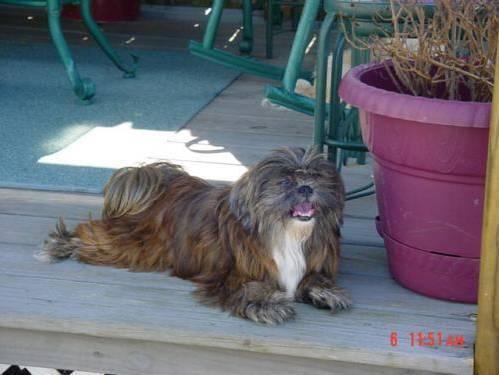
dog